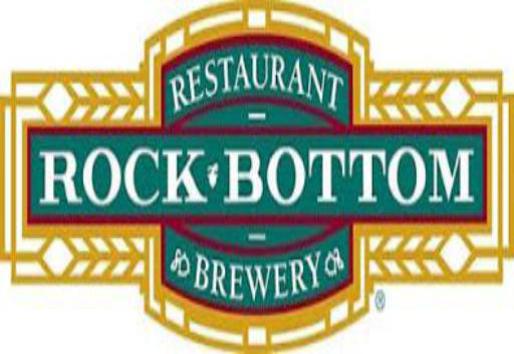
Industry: Food